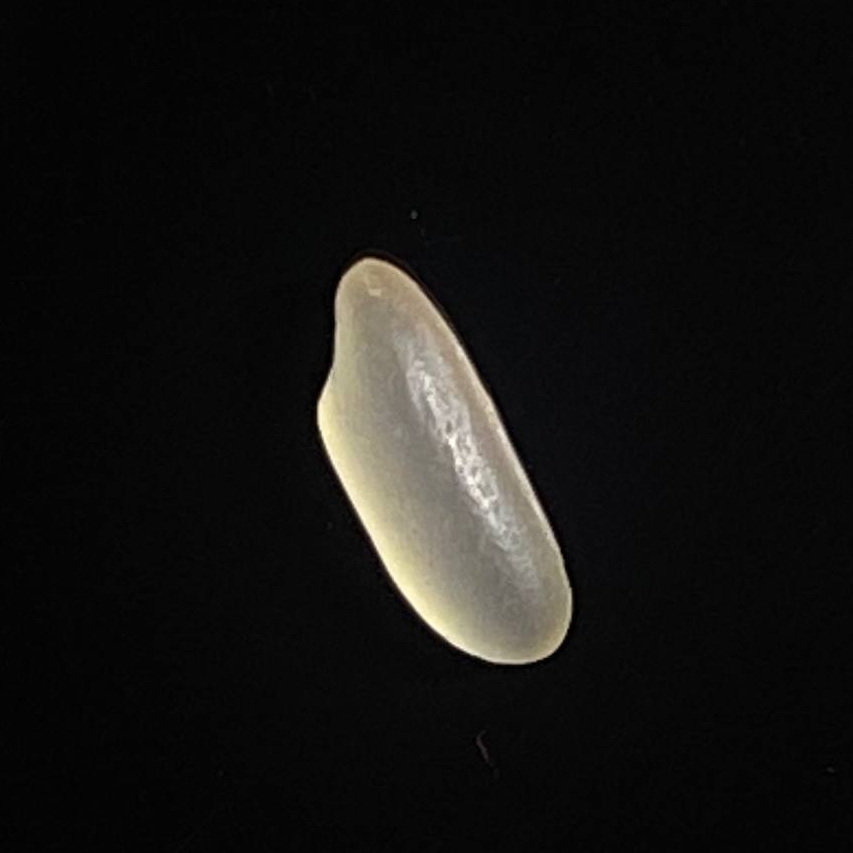
Rice variety: Shorna5